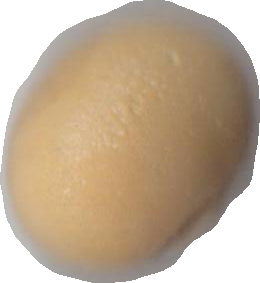
Variety: Grobogan